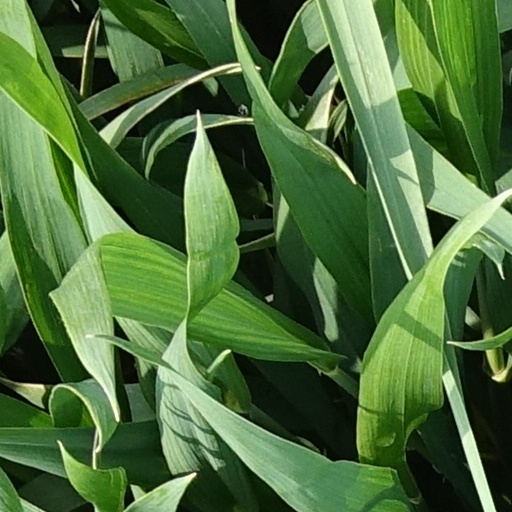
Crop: wheat